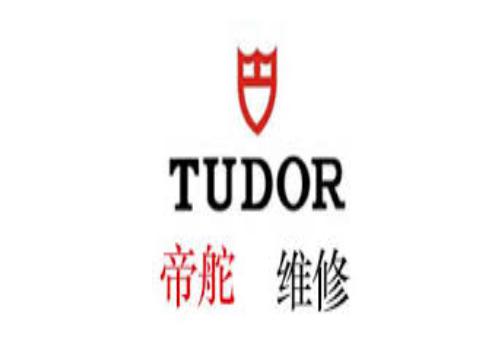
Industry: Clothes